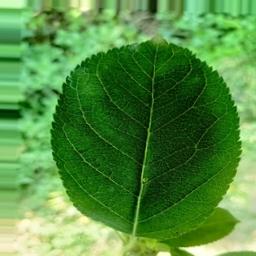
Label: Healthy